Mahir Hassan

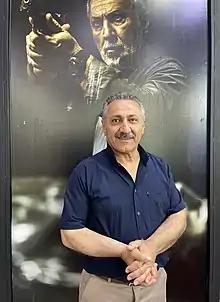

Mahir Hassan (Kurdish: ماهیر حەسەن, Mahîr Hassan; born on January 10, 1963) in Arbat Town. is a Kurdish actor and playwright, known for the film "Star Rebellion".